Pocinho railway station

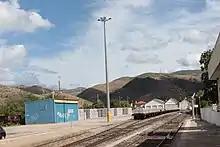
Pocinho station in 2013. The buildings in the centre background were a maintenance depot for narrow gauge rolling stock.

Due to the opposition of the War Council, the project was changed so that the broad gauge section would only go as far as Carviçais, while the rest of the line would be narrow gauge, and this proposal for the line formed part of the Network Plan, published on 15 February 1900. In 1901, Minister Manuel Francisco de Vargas started a tendering process for the construction of the Pocinho Bridge, which was to be used by rail and road, and the contract was signed in 1903. However, due to the great difficulties in building broad gauge railways in the mountainous terrain on the north bank of the River Douro and the ease with which the ore could be transhipped at Pocinho, it was decided that the line could be entirely narrow gauge, with the Pocinho Bridge designed from the outset to allow broad gauge tracks to be laid across it in the future, if the decision was made to widen the gauge of the line.